Sharps rifle

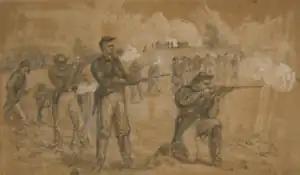
Alfred Waud painting showing men of the 1st Maine Cavalry with Sharps carbines during the Battle of Middleburg. The kneeling man fires at the enemy, as the man standing behind him is feeding a new cartridge into the chamber.

The British purchased 1,000 Model 1852 carbines in 1855 which were later used in the Indian Rebellion of 1857.